Retail marketing

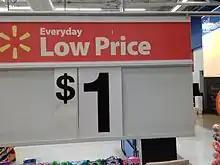
Everyday Low Prices" are widely used in supermarkets.

Everyday low prices refers to the practice of maintaining a regular low price-low price – in which consumers are not forced to wait for discounting or specials. This method is extensively used by supermarkets.